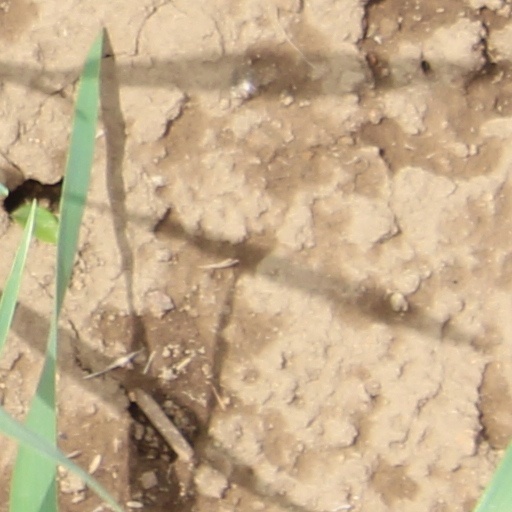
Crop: wheat